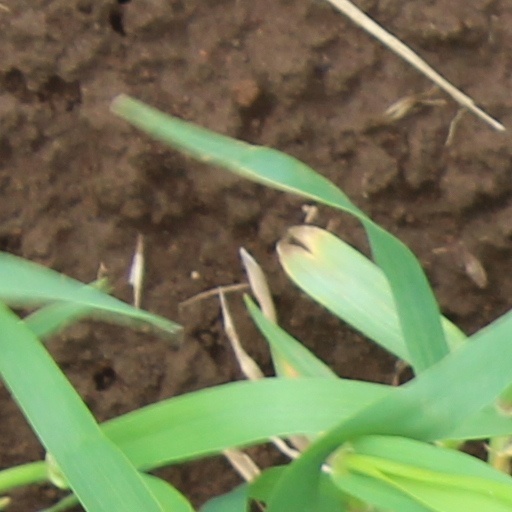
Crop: wheat